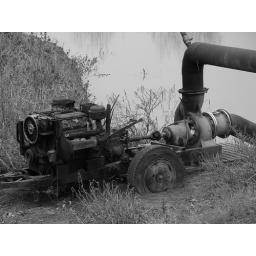
machine in Axios river